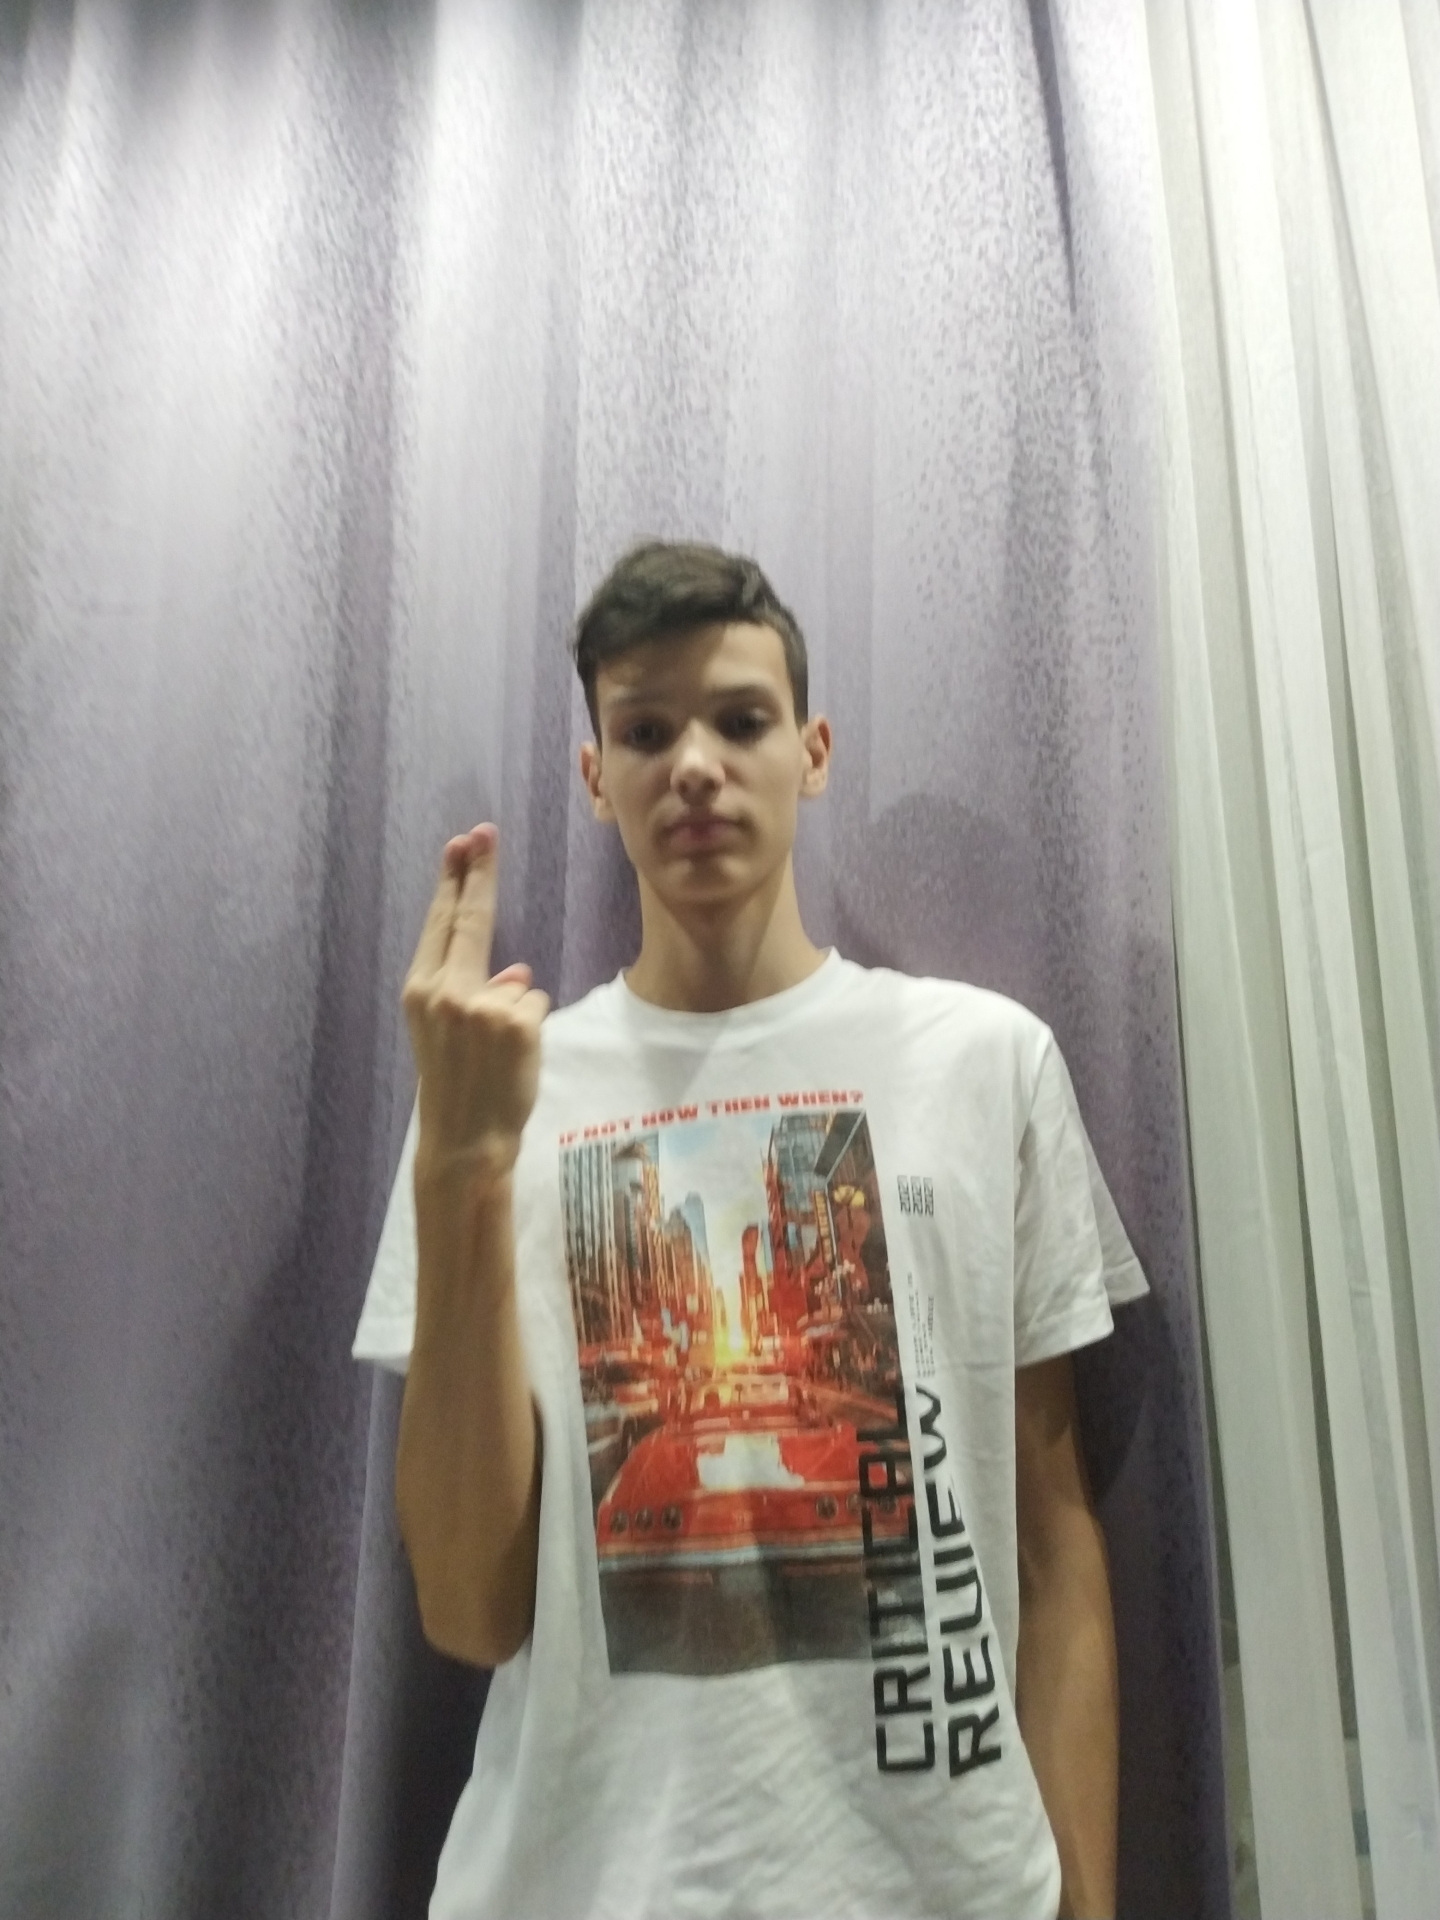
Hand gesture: two_up_inverted